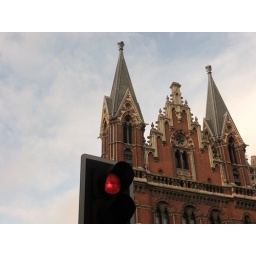
Red in St Pancras london, stop and look at the sky, wait for the green back to the road and madness.